Chromite

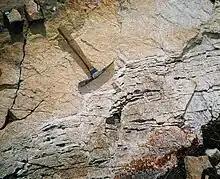
A chromite prospect in Yukon. The black bands are chromite, which also carries platinum group metals. Gray rock is bleached ultramafics.

Chromite is found as orthocumulate lenses in peridotite from the Earth's mantle. It also occurs in layered, ultramafic intrusive rocks. In addition, it is found in metamorphic rocks such as some serpentinites. Ore deposits of chromite form as early magmatic differentiates. It is commonly associated with olivine, magnetite, serpentine and corundum. The vast Bushveld Igneous Complex of South Africa is a large layered mafic to ultramafic igneous body with some layers consisting of 90% chromite, forming the rare rock type chromitite (cf. chromite the mineral and chromitite, a rock containing chromite). The Stillwater Igneous Complex in Montana also contains significant chromite.